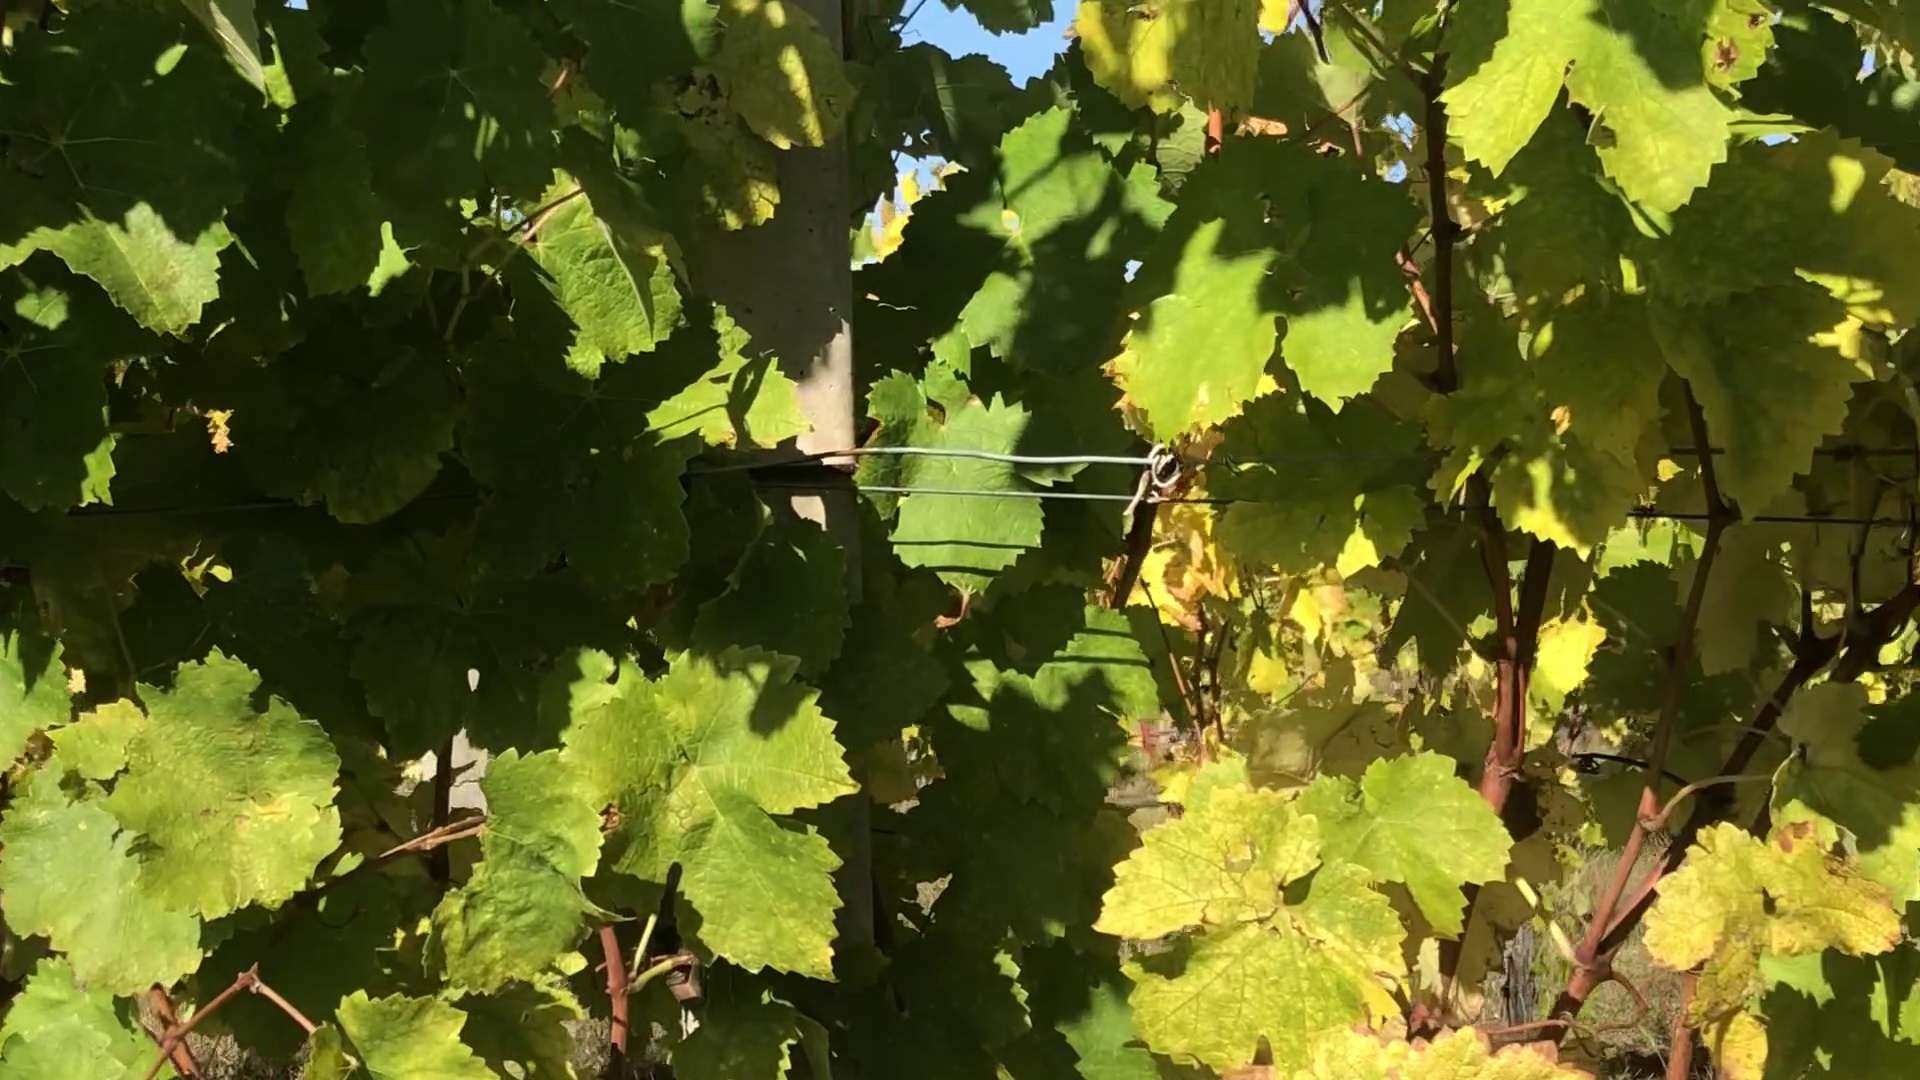
Label: healthy